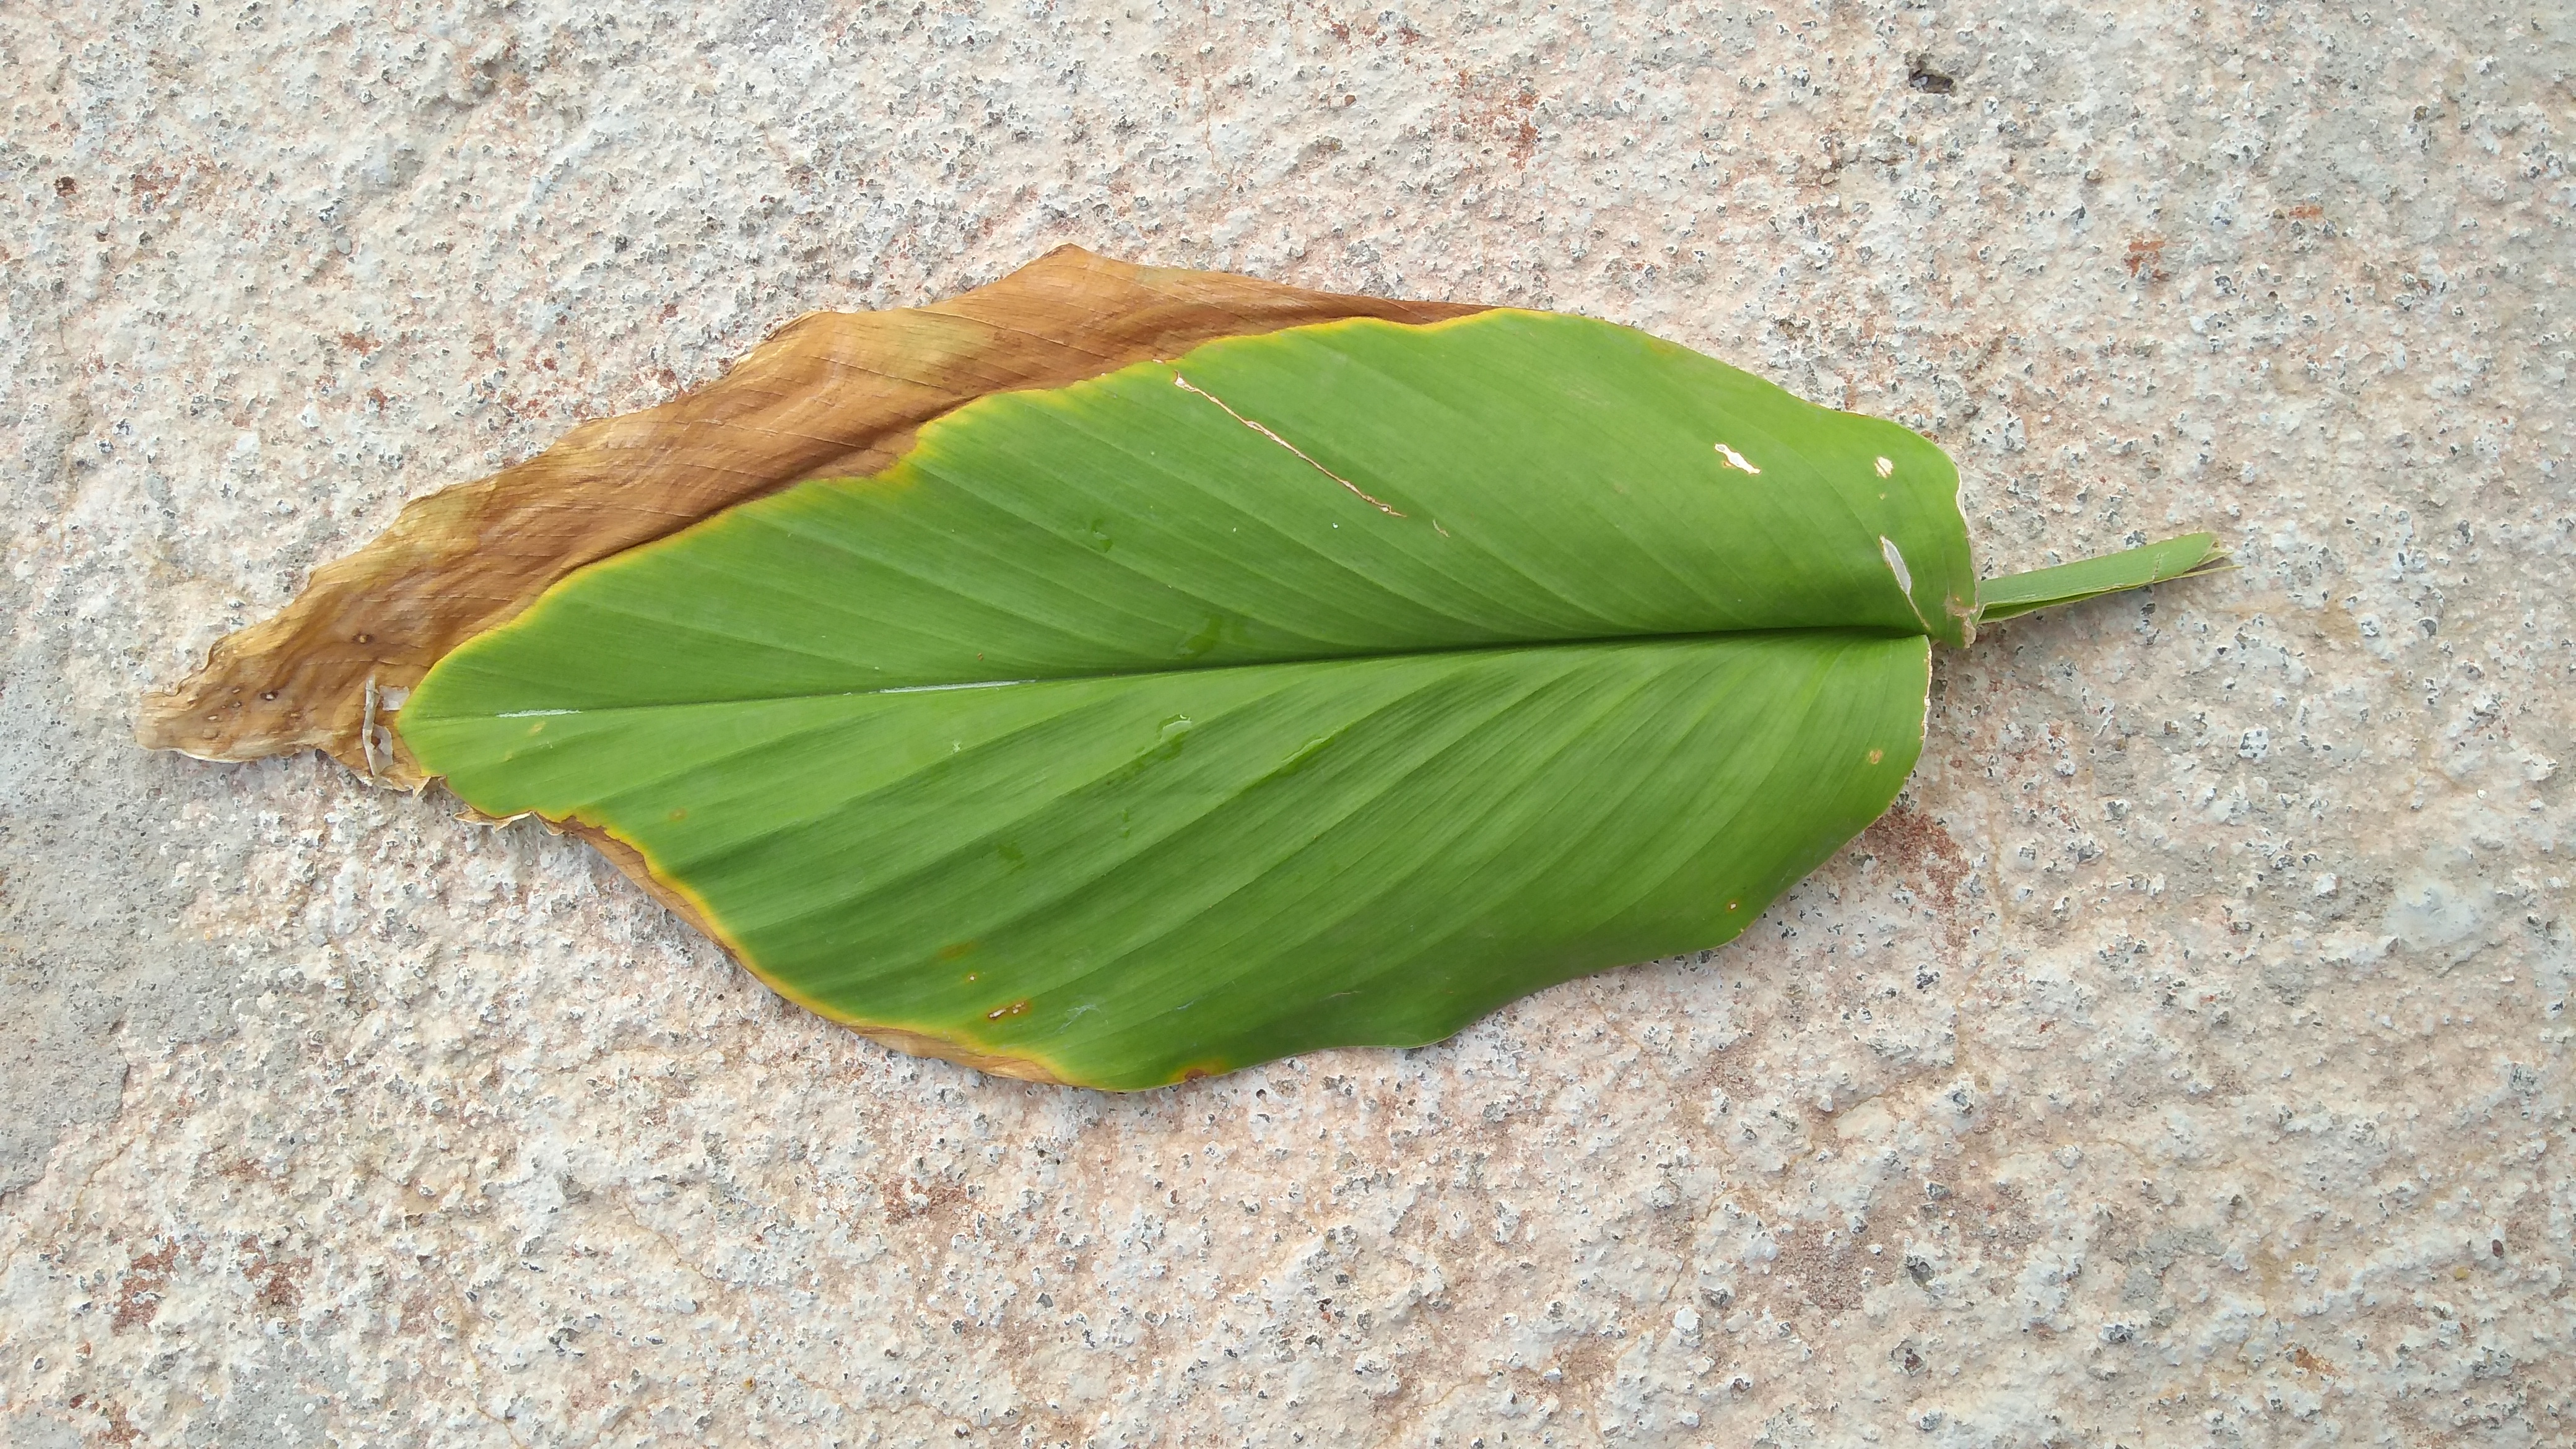
Plant: Turmeric